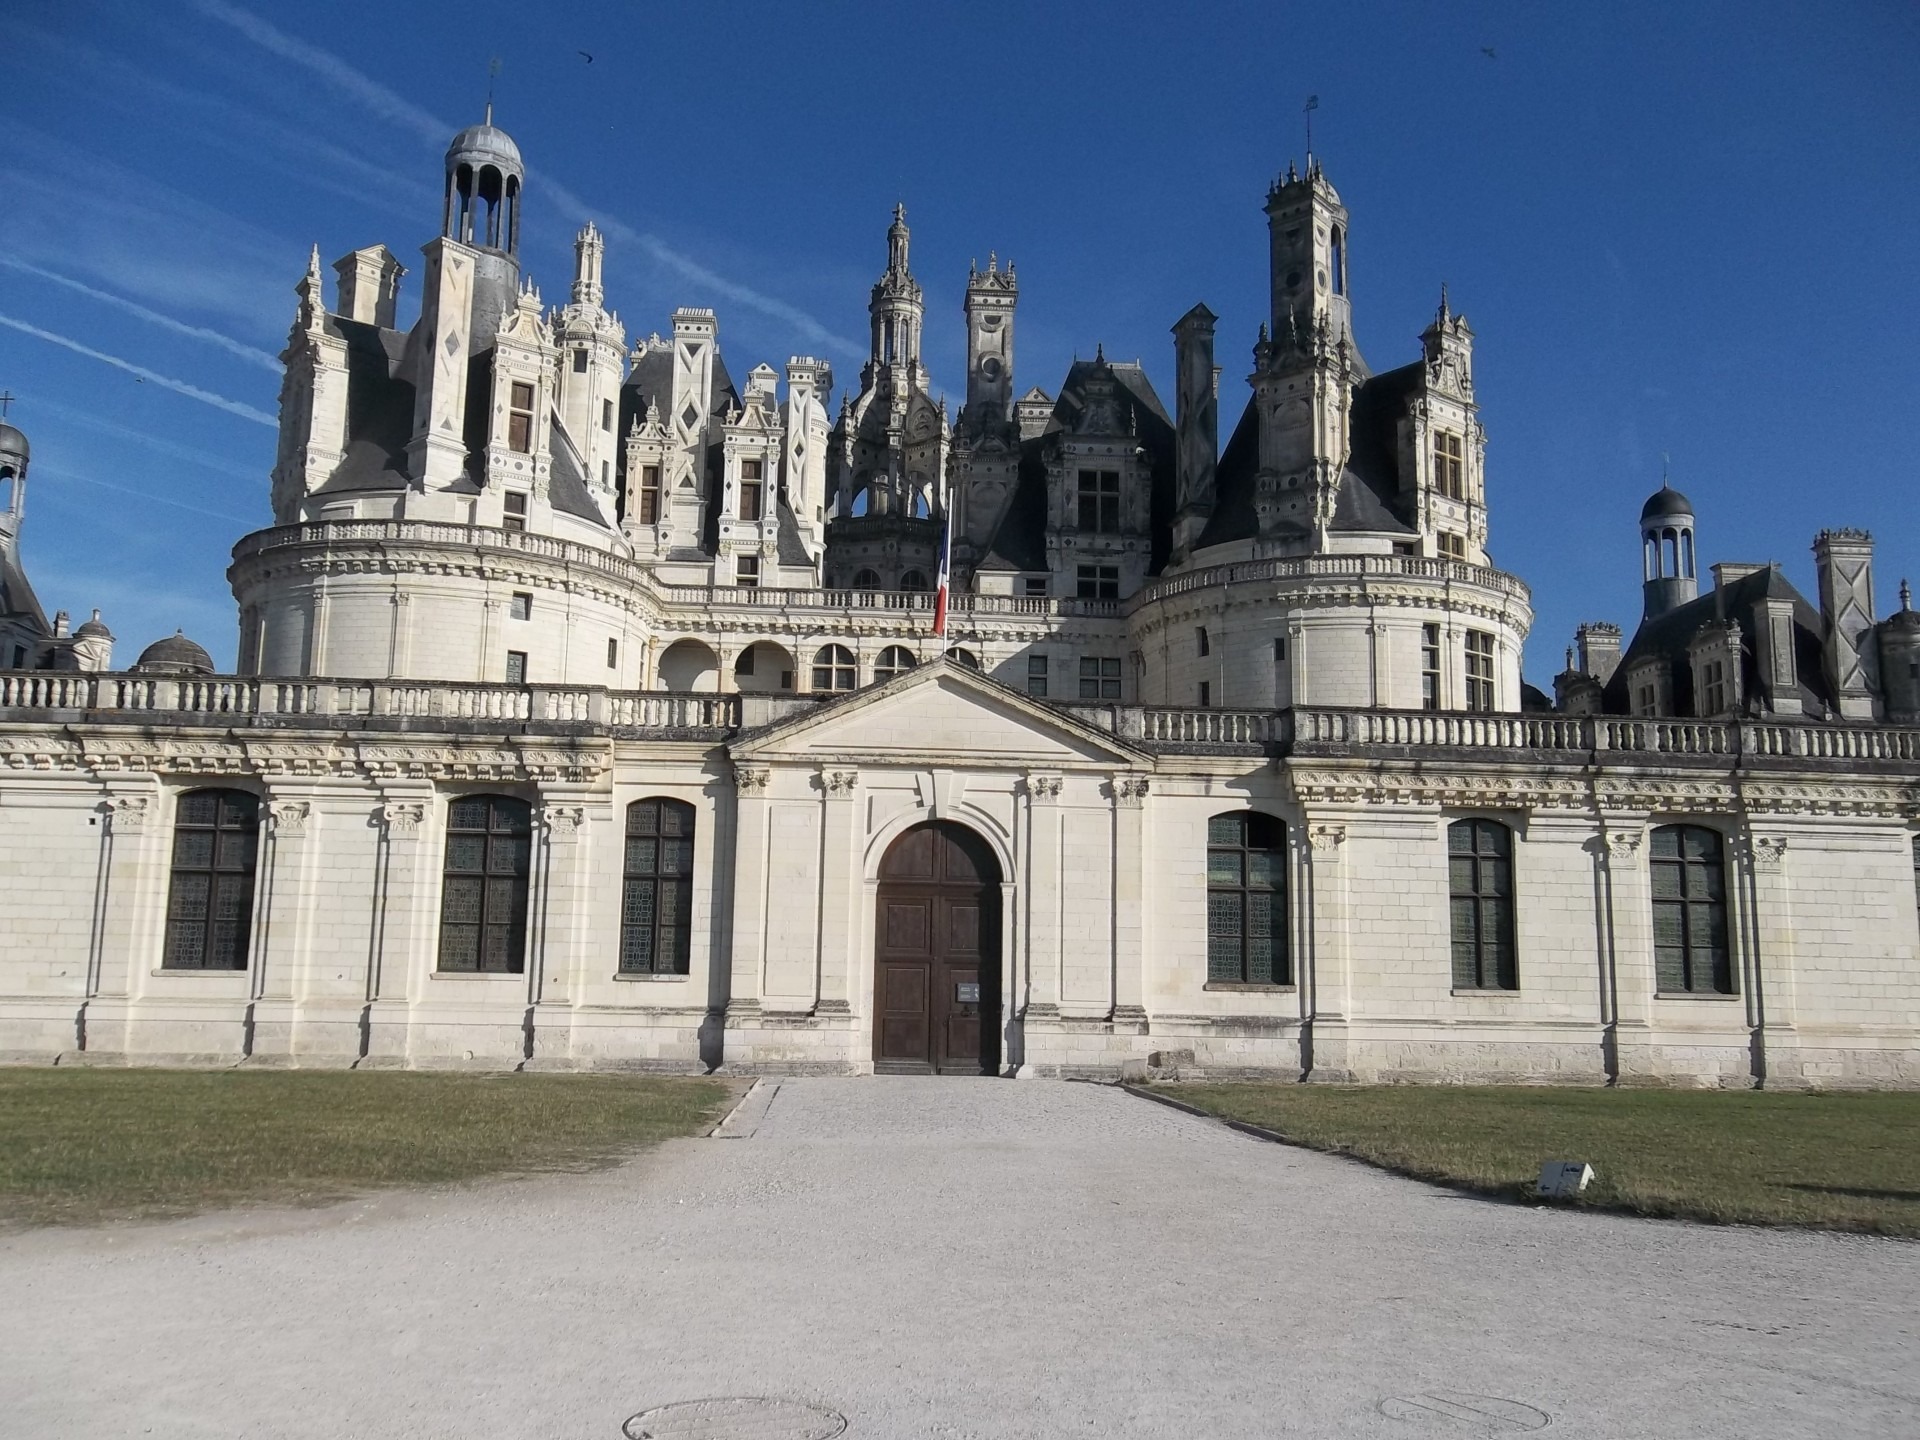
architecture, sky, building, chateau, palace, france, tower, castle, landmark, facade, blue, cathedral, place of worship, medieval, fortress, monastery, tours, chateau de chambord, historic site